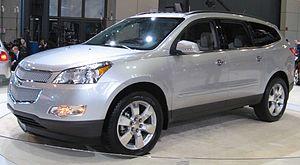
Le Chevrolet Traverse est un véhicule de type SUV du constructeur automobile américain Chevrolet vendu depuis 2008 qui remplace le monospace Uplander, mais aussi le 4x4 TrailBlazer.